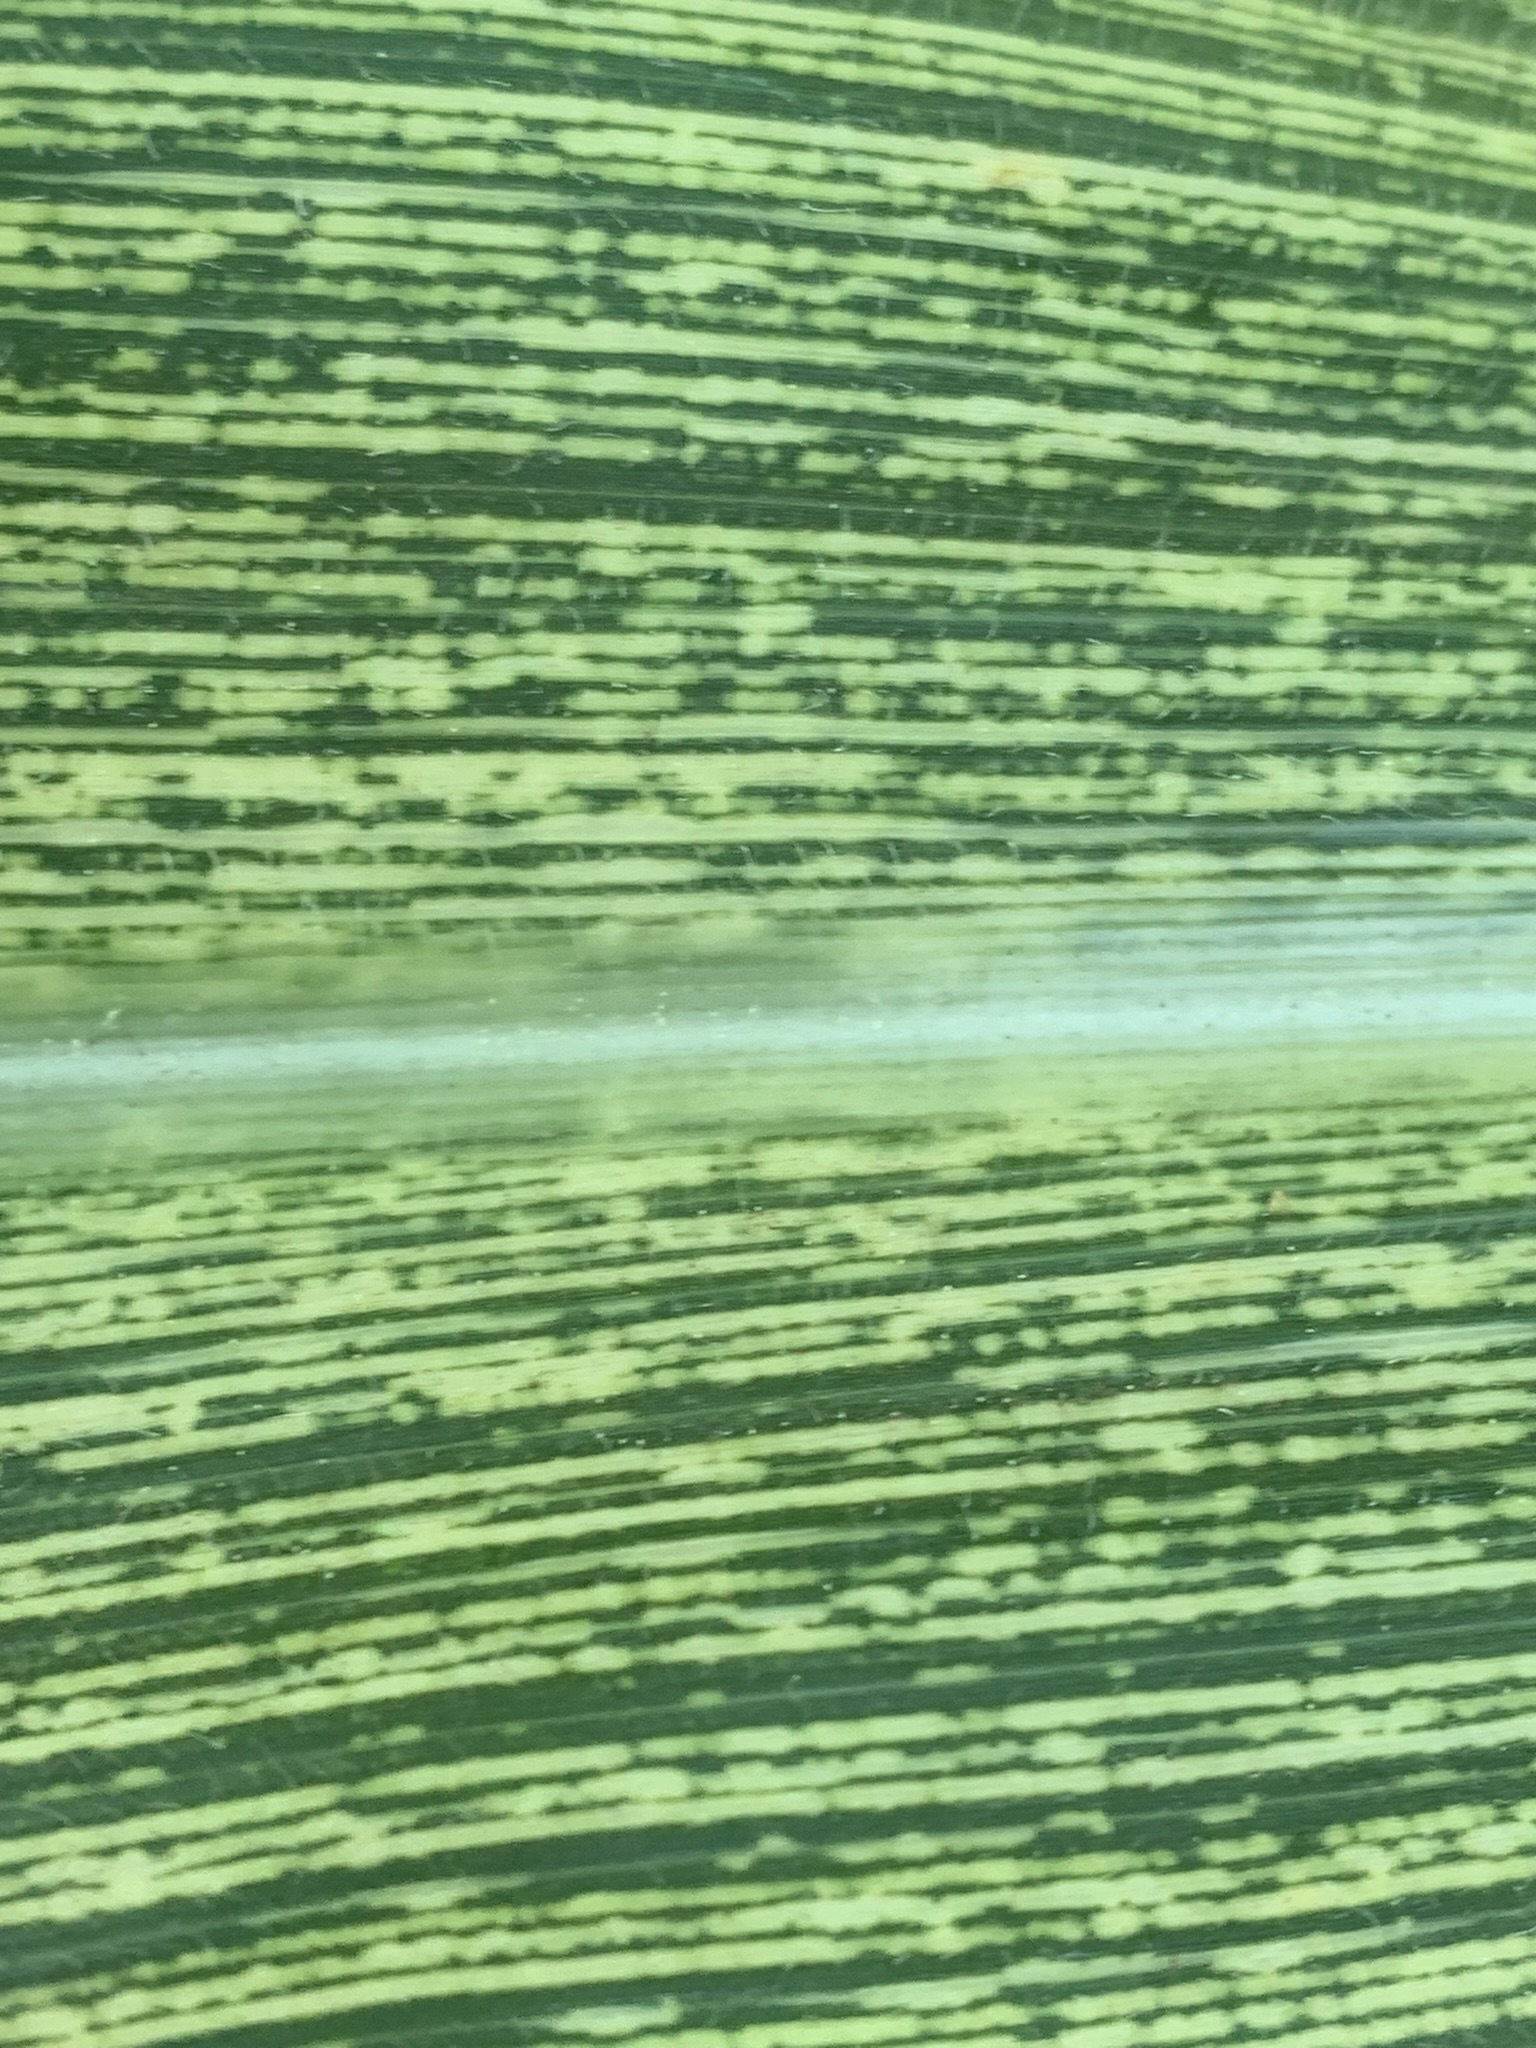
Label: MSV